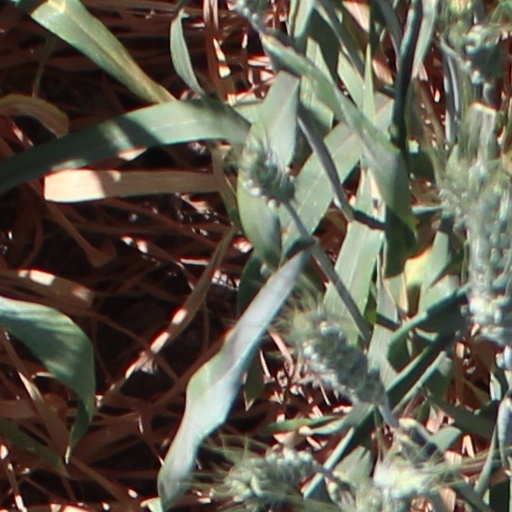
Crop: wheat